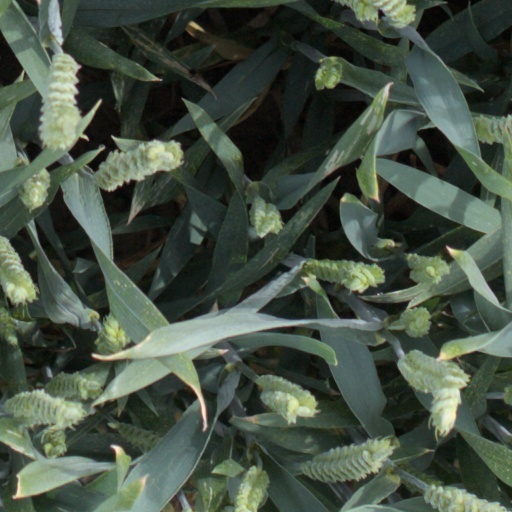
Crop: wheat